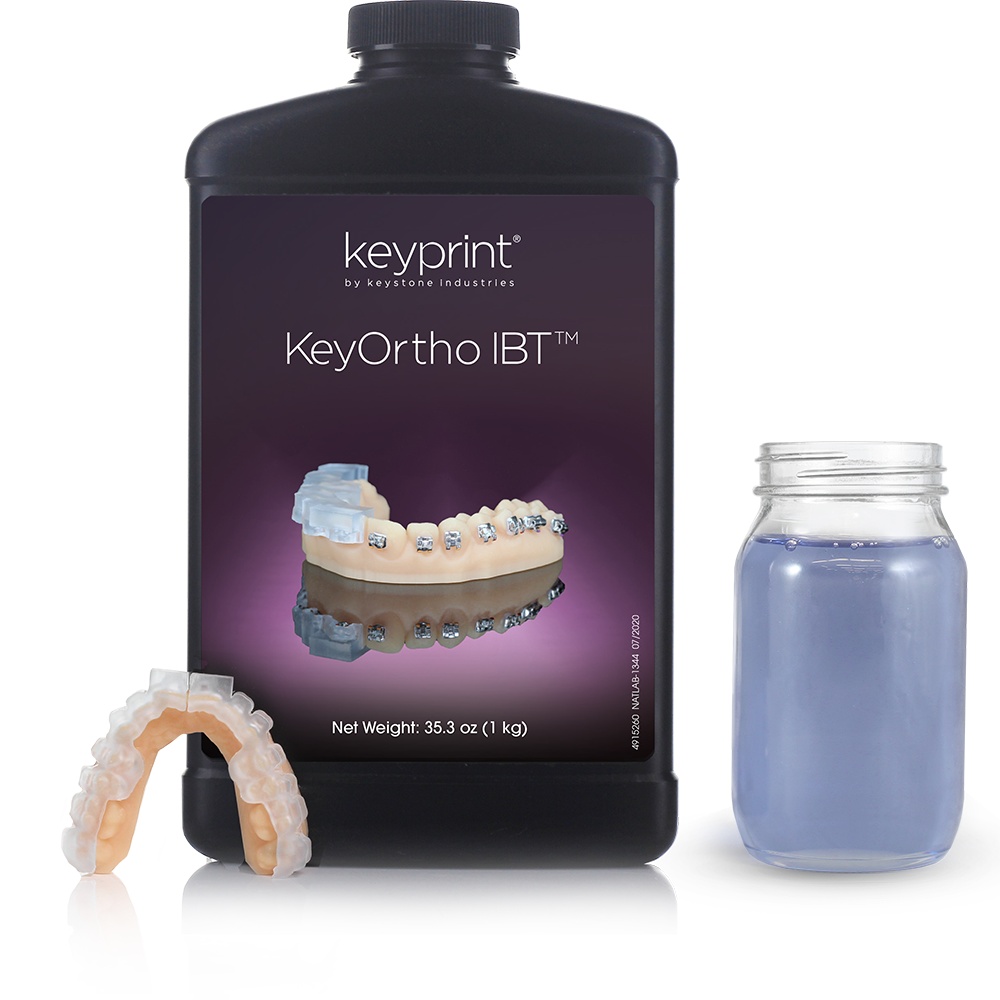
Keyprint KeyOrtho IBT
KeyOrtho IBT combines the strength and precision to accurately set brackets, with the flexibility and non-stick formula needed for easy release. Biocompatible, tasteless, and odorless, KeyOrtho IBT is ideal for manufacturing indirect bonding trays. Drastically reduce chair time and increase patient comfort during the orthodontic bracket setting process. PROPERTY PROCEDURE KEYORTHO IBT Tensile Strength ASTM D638 8.0-10.5 Young's Modulus (MPa) ASTM D638 15.5-31.0 Elongation at Break % ASTM D638 >130% Biocompatibility ISO 10993-5 Pass Viscosity @ 25˚C (cP) ASTM 7867 <1000 Orthodontic Adhesive Release Pass
Brand: Keyprint
Category: Health & Beauty > Personal Care > Oral Care > Orthodontic Appliance Cases